Thornaby-on-Tees

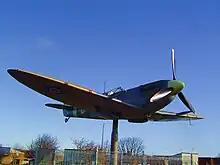
The Spitfire on Thornaby Road

In 2007 a full-size replica Supermarine Spitfire aircraft was erected on the roundabout at the junction of Thornaby Road, Bader Avenue and Trenchard Avenue. Hidden beneath the roundabout is part of a runway (one of three) which used to run east to west.